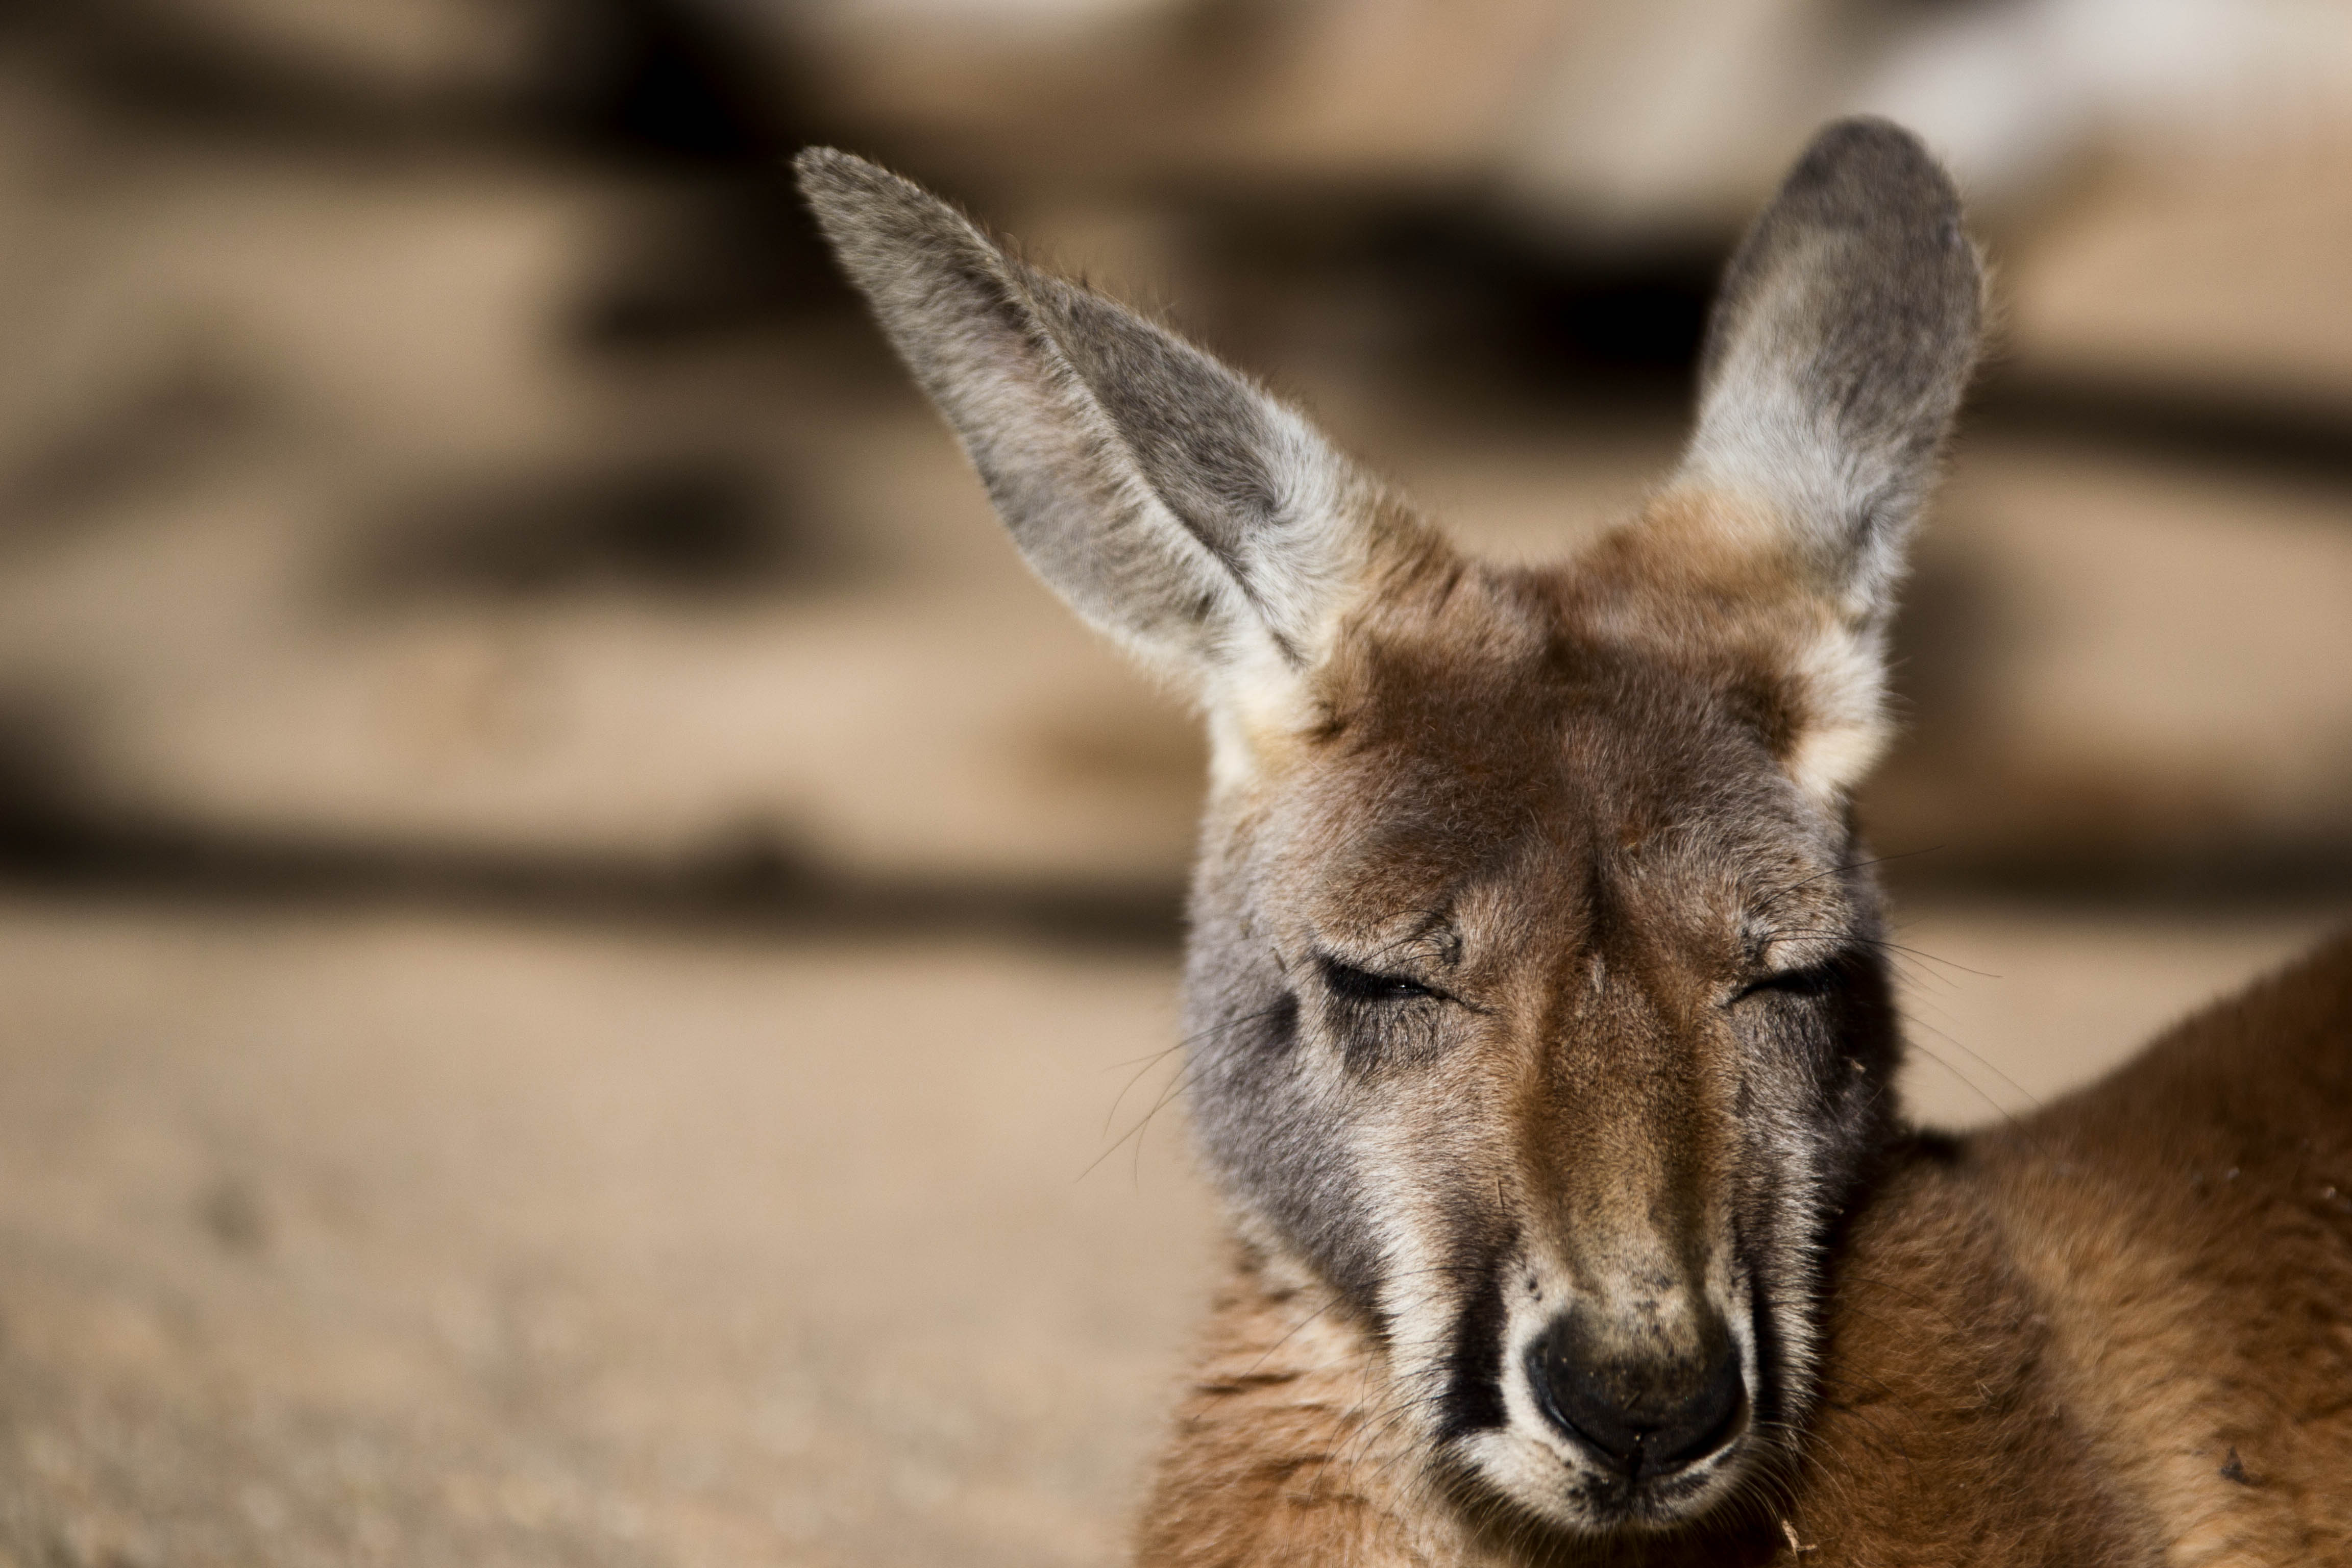
wildlife, zoo, mammal, fauna, kangaroo, wallaby, close up, vertebrate, marsupial, macropodidae